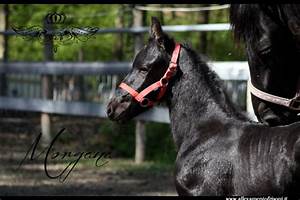
Label: horse